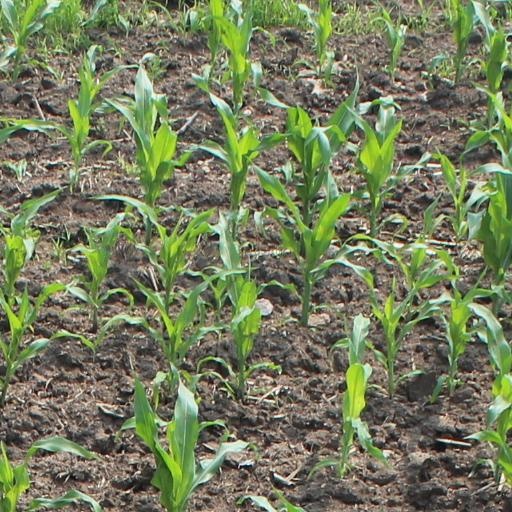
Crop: maize; corn